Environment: real
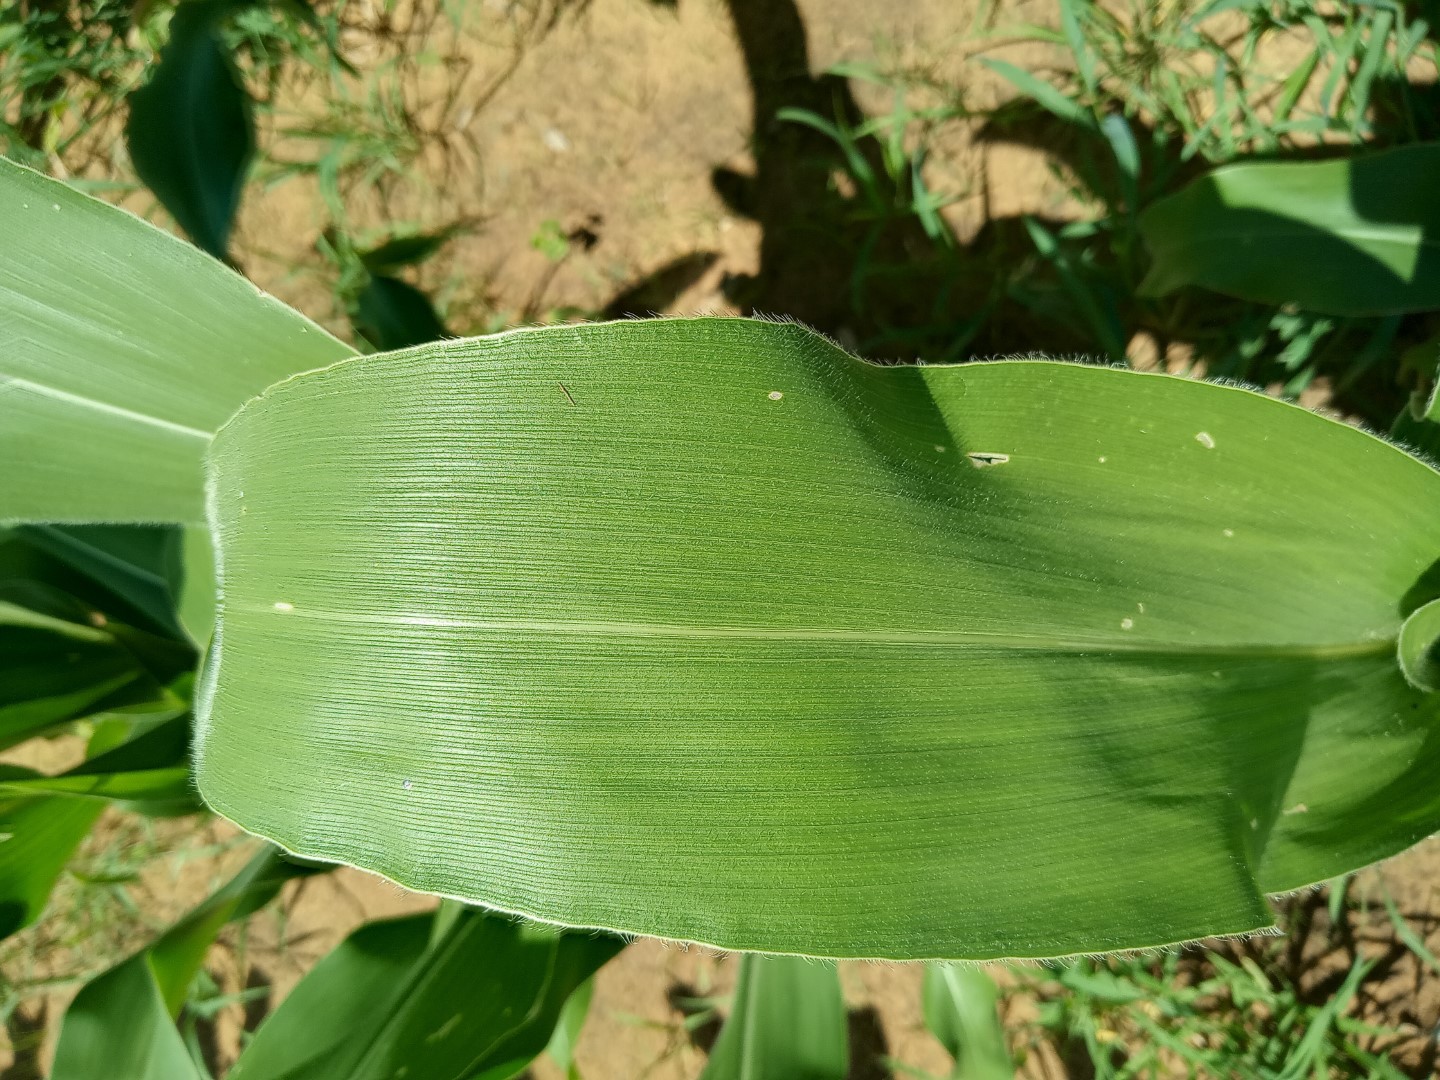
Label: healthy